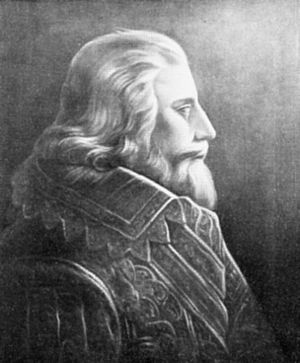
Johan Frederik af Slesvig-Holsten-Gottorp
Johan Frederik af Slesvig-Holsten-Gottorp var et medlem af fyrstehuset Slesvig-Holsten-Gottorp, der var fyrstærkebiskop af Bremen fra 1596 til 1634, fyrstbiskop af Lübeck fra 1607 til 1634 og fyrstbiskop af Verden fra 1631 til 1634. Han var en yngre søn af Hertug Adolf af Slesvig-Holsten-Gottorp i hans ægteskab med Christine af Hessen.